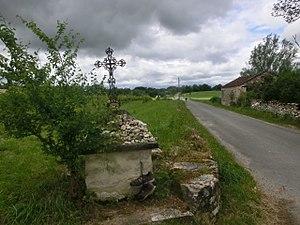
Le chemin de Compostelle
Labastide-Marnhac est une commune française, située dans le département du Lot en région Occitanie.